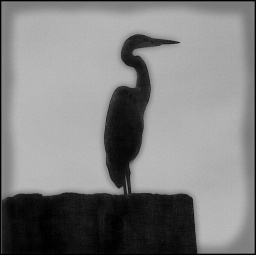
heron on top of the waterfall at wilde lake - just messing around with random photos on my laptop